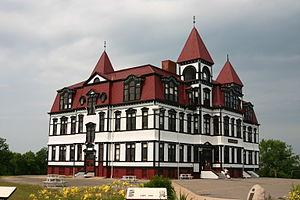
Lunenburg est une ville canadienne de la Nouvelle-Écosse. C'est une ville portuaire dotée d'un riche patrimoine et d'une architecture unique. La vieille ville de Lunenburg est devenue un site historique national en 1992 et un site du patrimoine mondial en 1995.